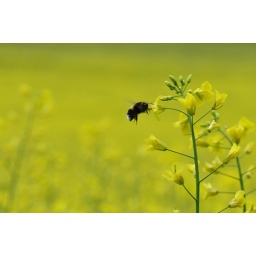
slightly out of focus bee in a yellow field